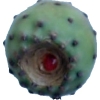
Label: cactus_fruit_green